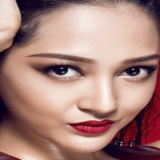
ca sĩ Bảo Anh